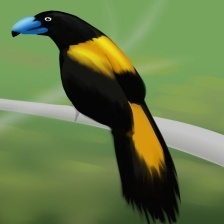
Species: HELMET VANGA
Scientific name: EURYCEROS PREVOSTII